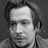
Emotion: neutral